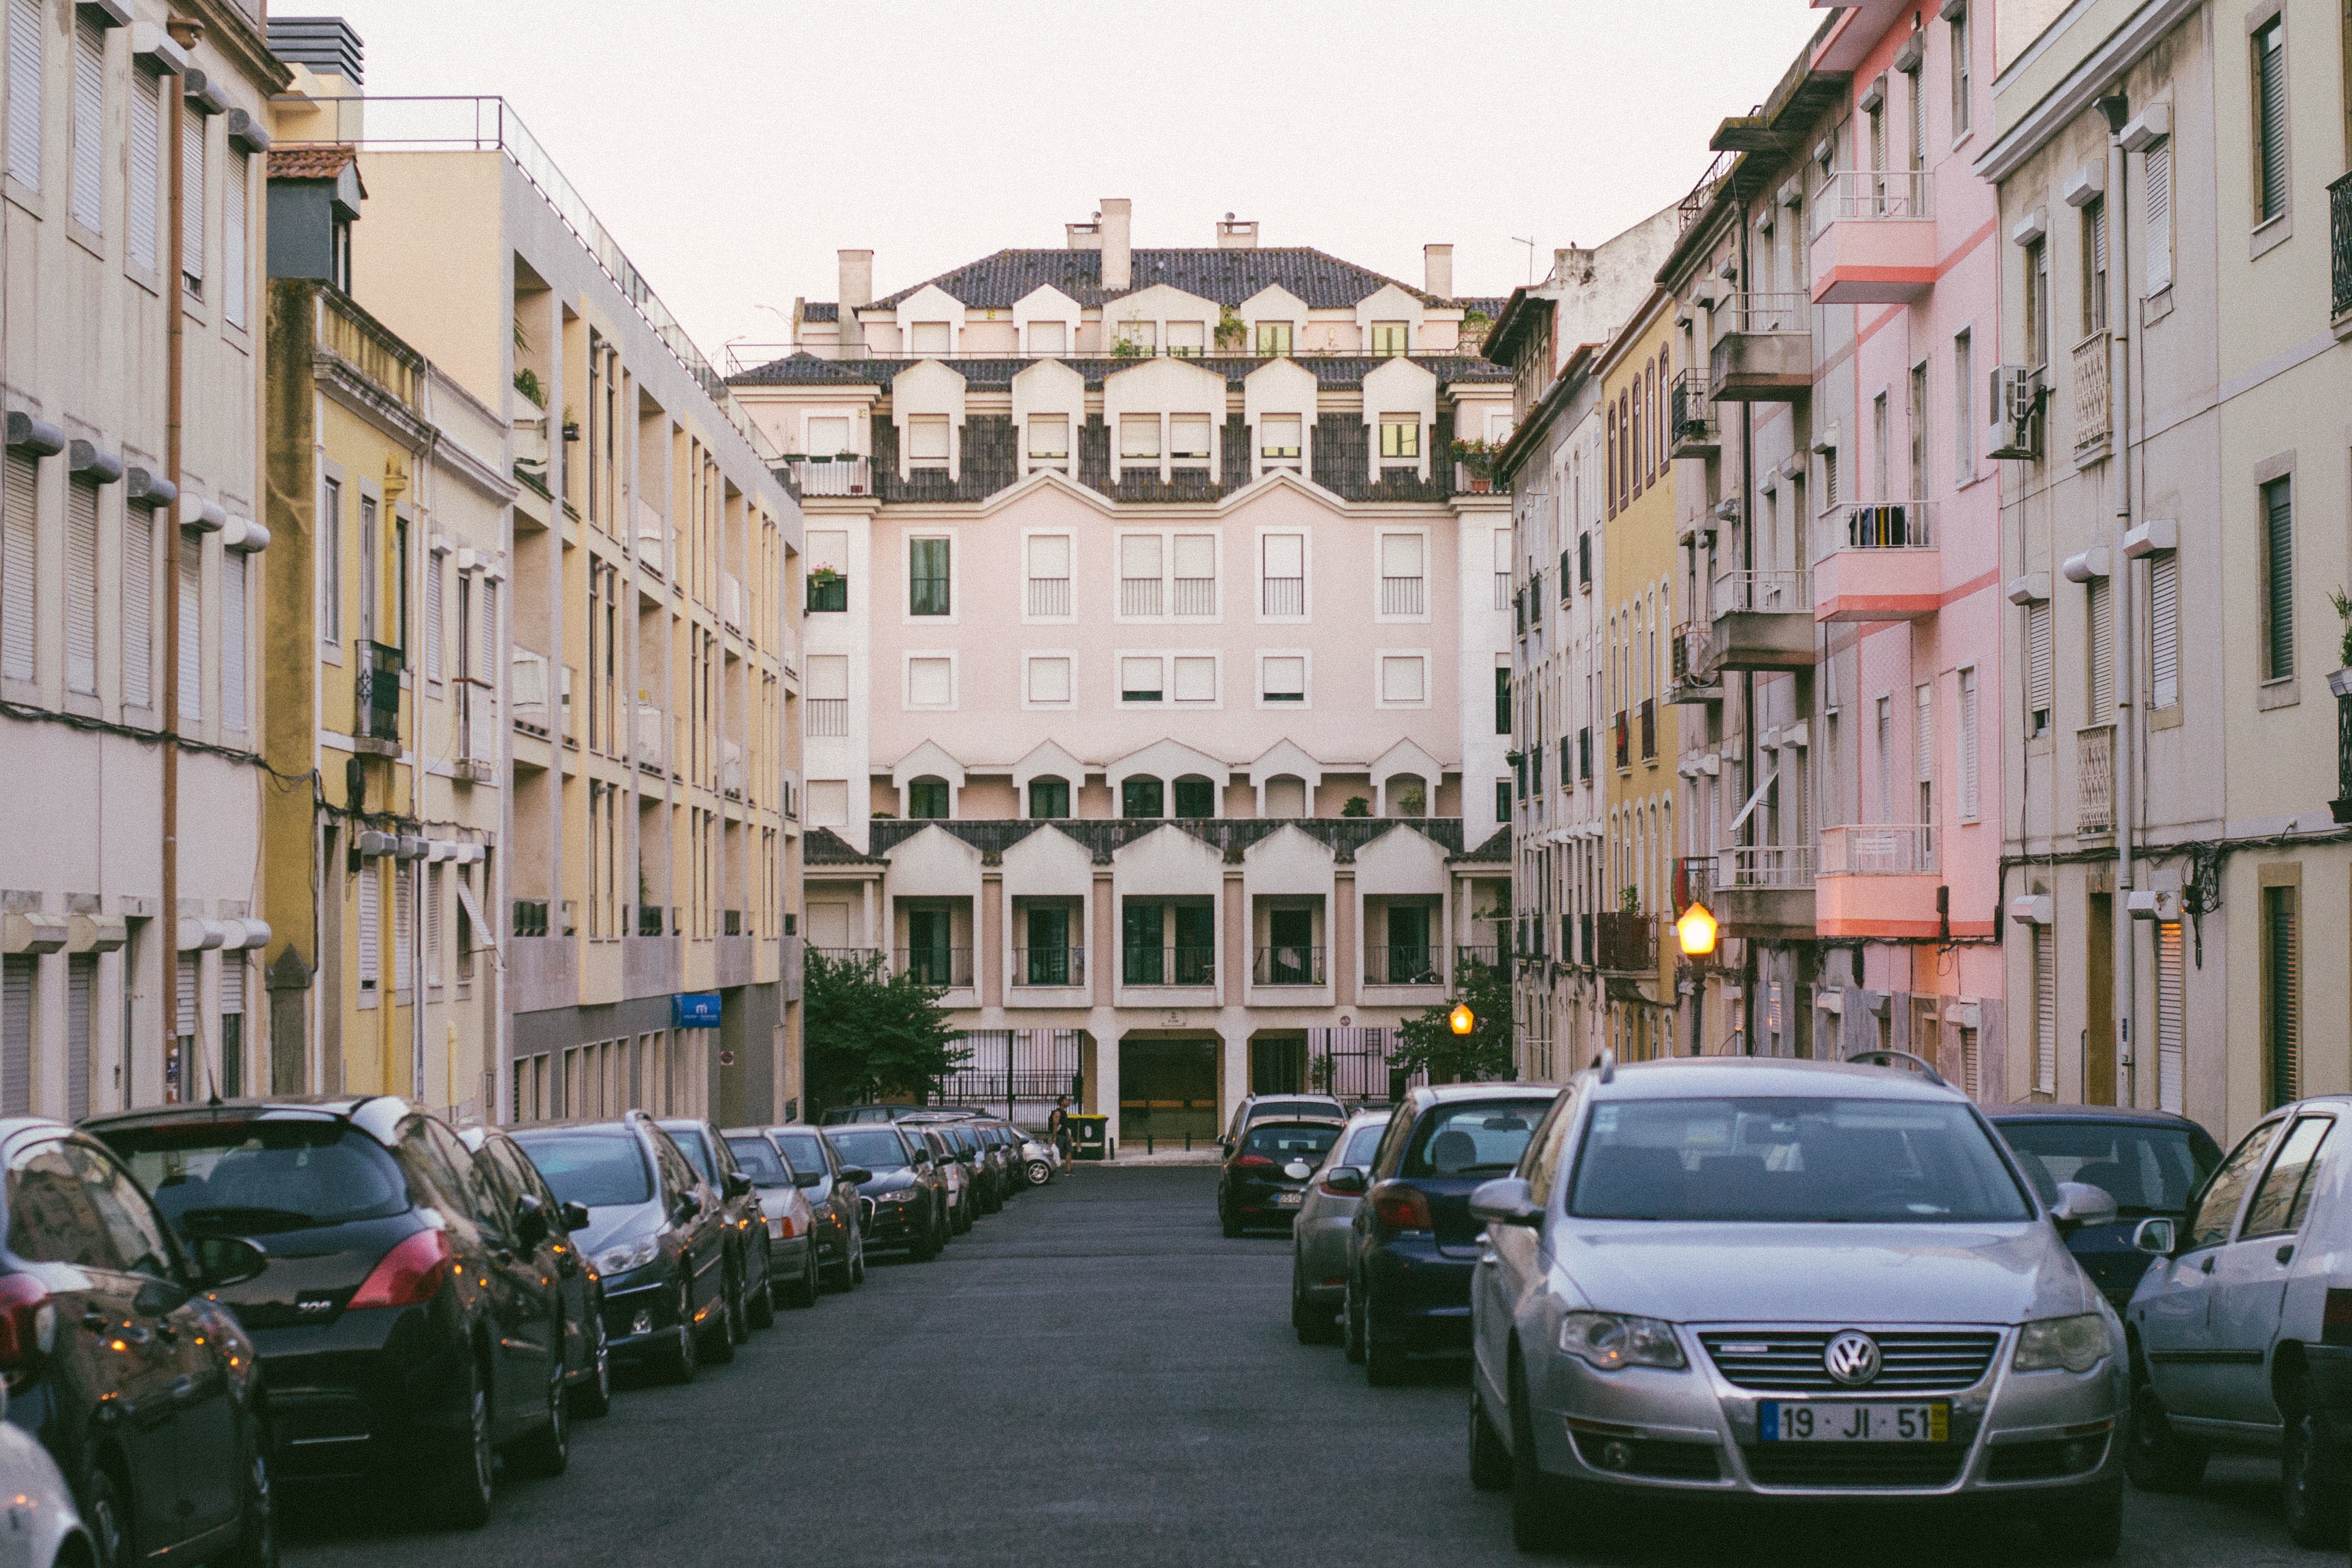
street, town, city, vehicle, facade, neighbourhood, residential area, human settlement, luxury vehicle